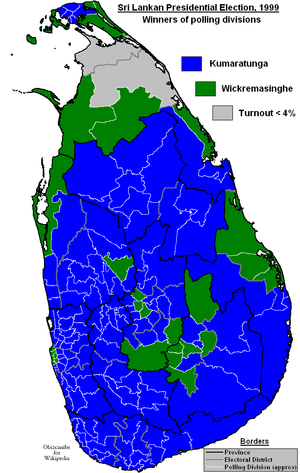
L'élection présidentielle sri lankaise de 1999 est la quetrième élection présidentielle du Sri Lanka. La présidente Chandrika Kumaratunga a été réélu pour un second mandat.